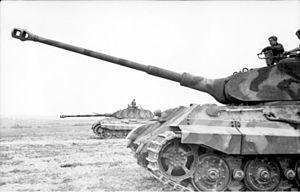
Porsche est un constructeur d'automobiles de sport allemand. La société fut fondée en 1931 par Ferdinand Porsche, puis reprise par son fils Ferry Porsche. Ferdinand Porsche est l'ingénieur qui créa la première Volkswagen. Les principales usines du constructeur, situées à Leipzig et à Zuffenhausen, en Allemagne, comptaient plus de 17 000 salariés en 2012.